Naval Good Shooting Medal

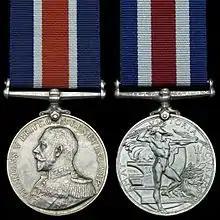
King George V version, showing both ribbon versions

The reverse bears a representation of a naked and cloaked Neptune, grasping thunderbolts in both hands and with his right arm drawn back in the act of hurling the missiles. Behind him is the prow of a Roman trireme, drawn by three sea horses. Above the horses, a trident is depicted on the table of the medal. The inscription is "AMAT VICTORIA CVRAM" (Victory delights in care), as required by King Edward VII. The design came about when the Deputy Master of the Royal Mint invited students of the Modelling School of the Royal College of Art in South Kensington to submit designs for the reverse. The winning design was submitted by Miss Margaret Winser, while the die was engraved by George de Saulles.